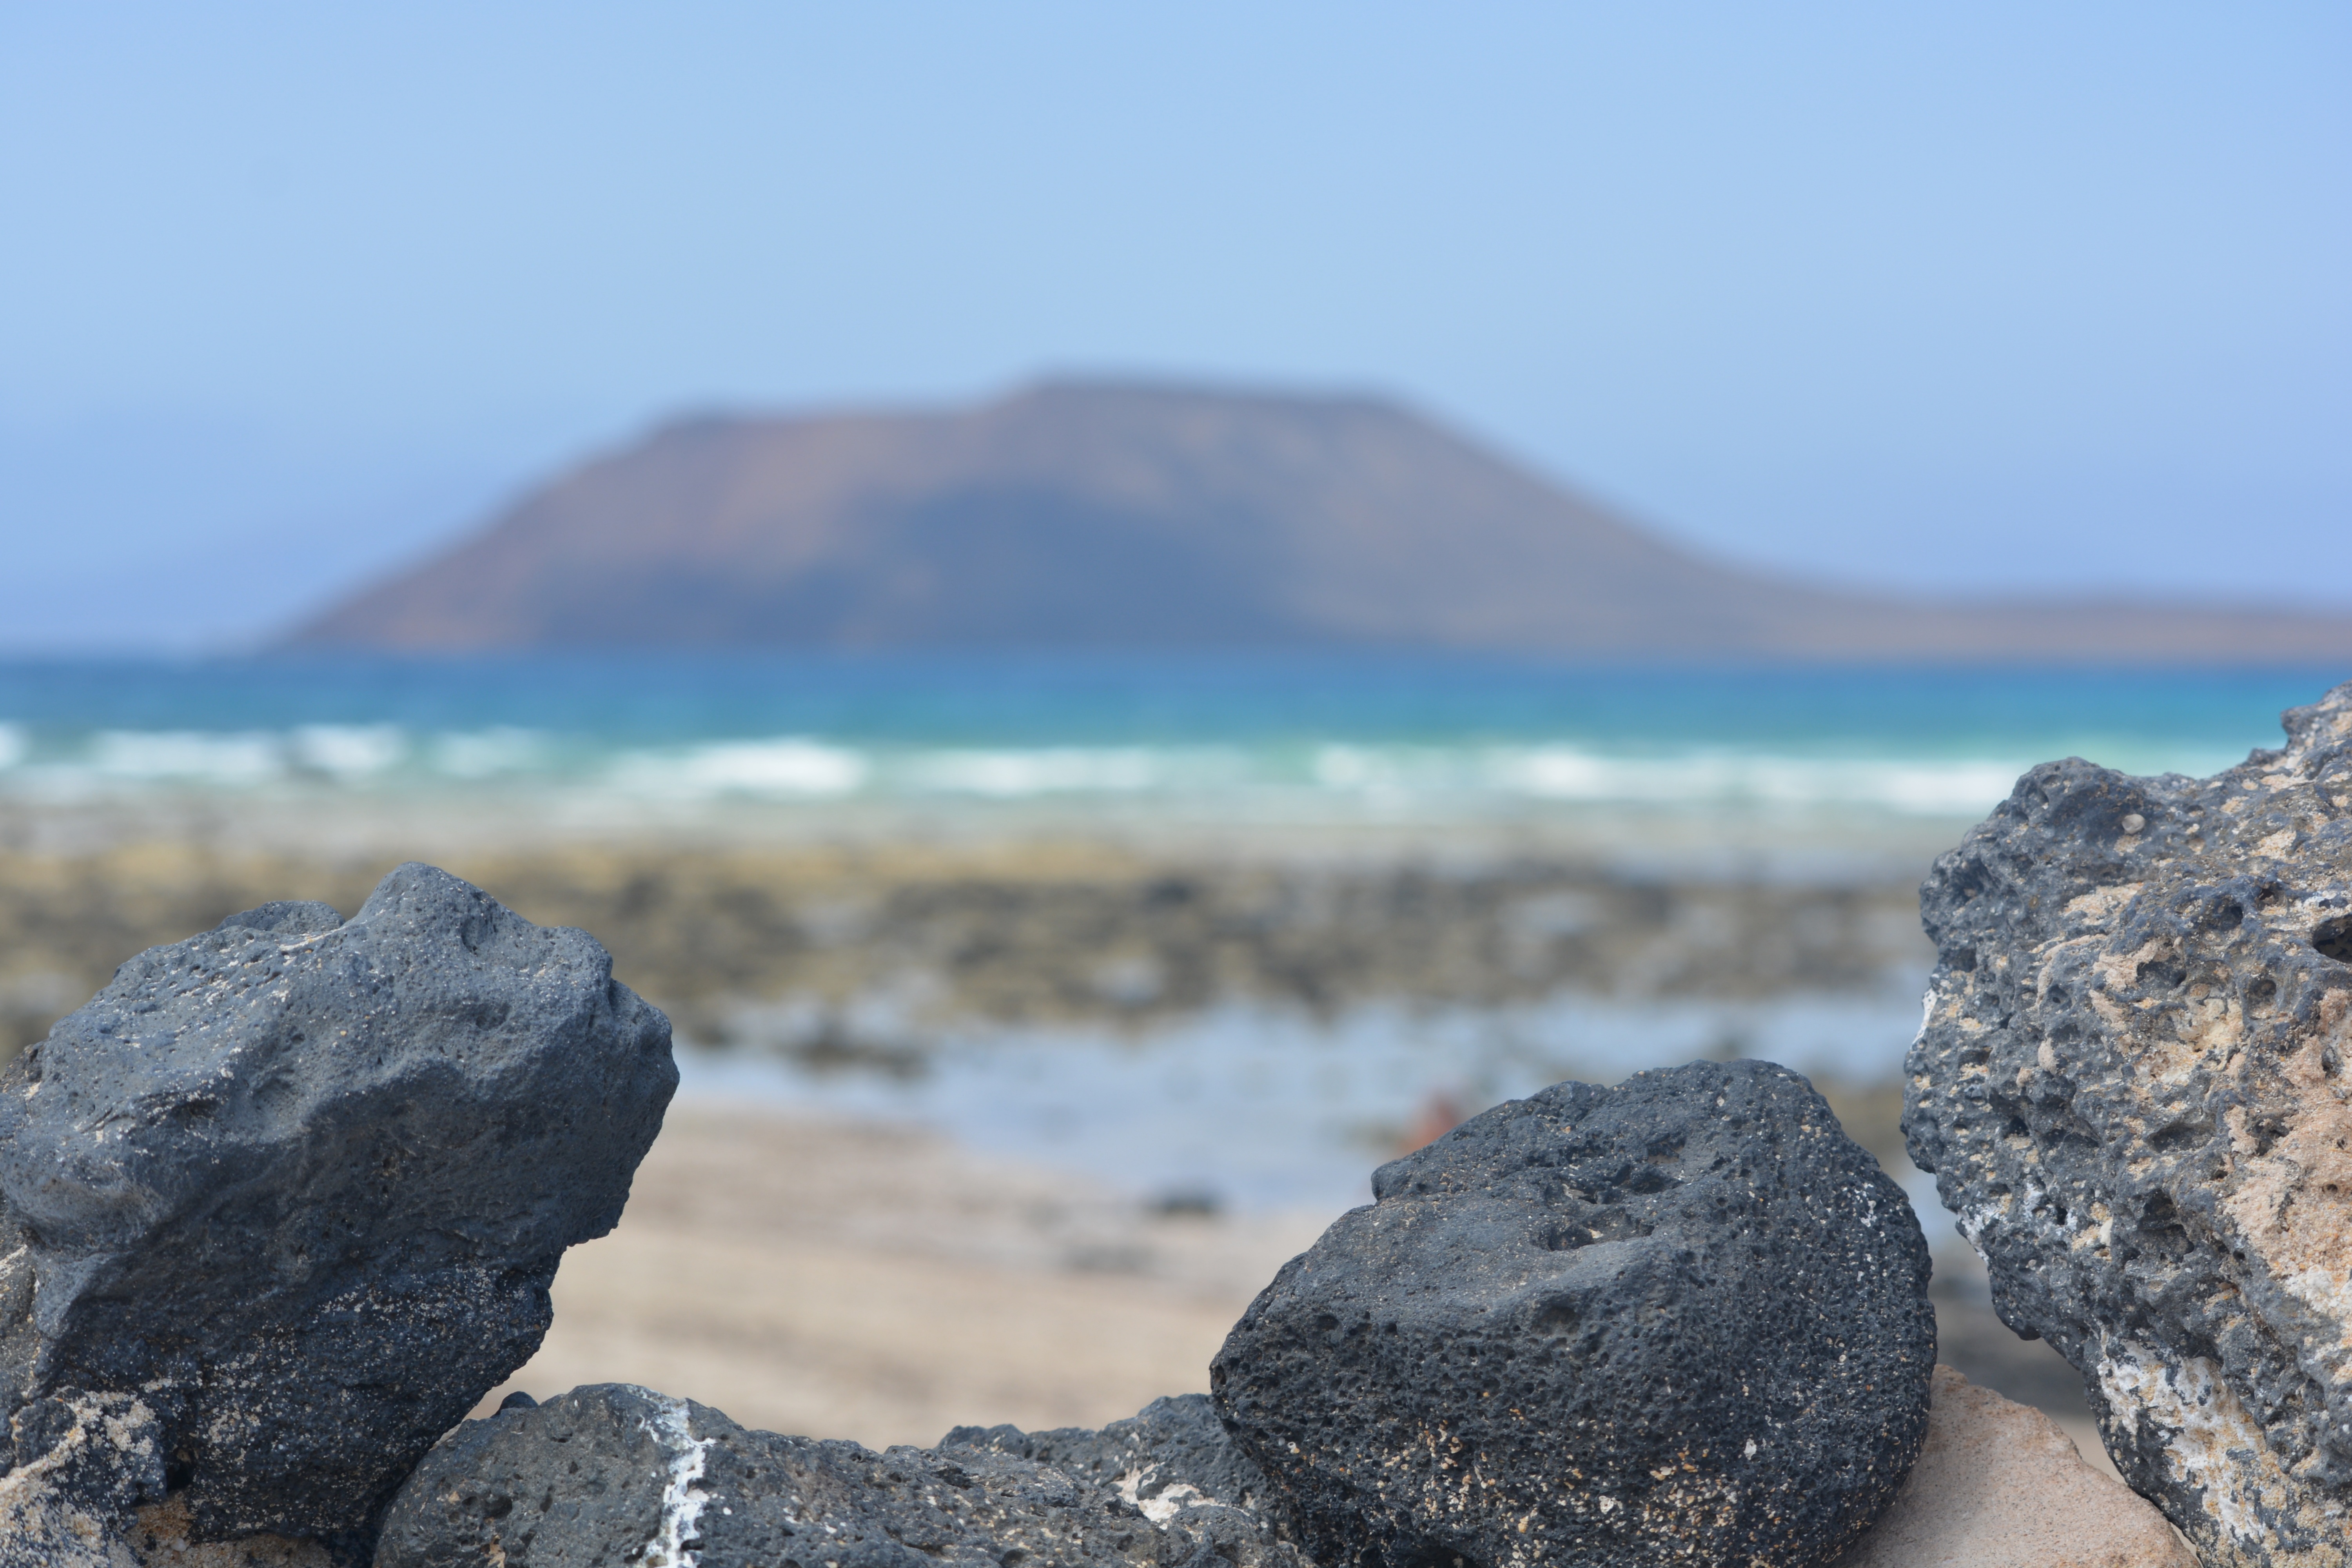
beach, landscape, sea, coast, nature, sand, rock, ocean, horizon, shore, wave, view, material, body of water, stones, geology, cape, lava stone